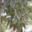
Label: willow_tree